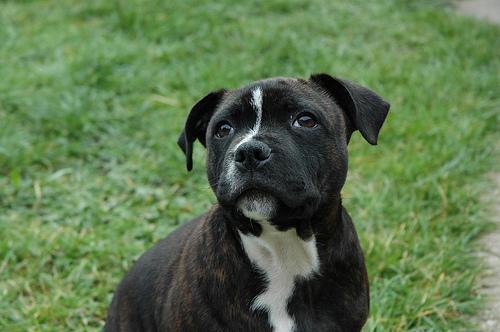
American_Staffordshire_terrier